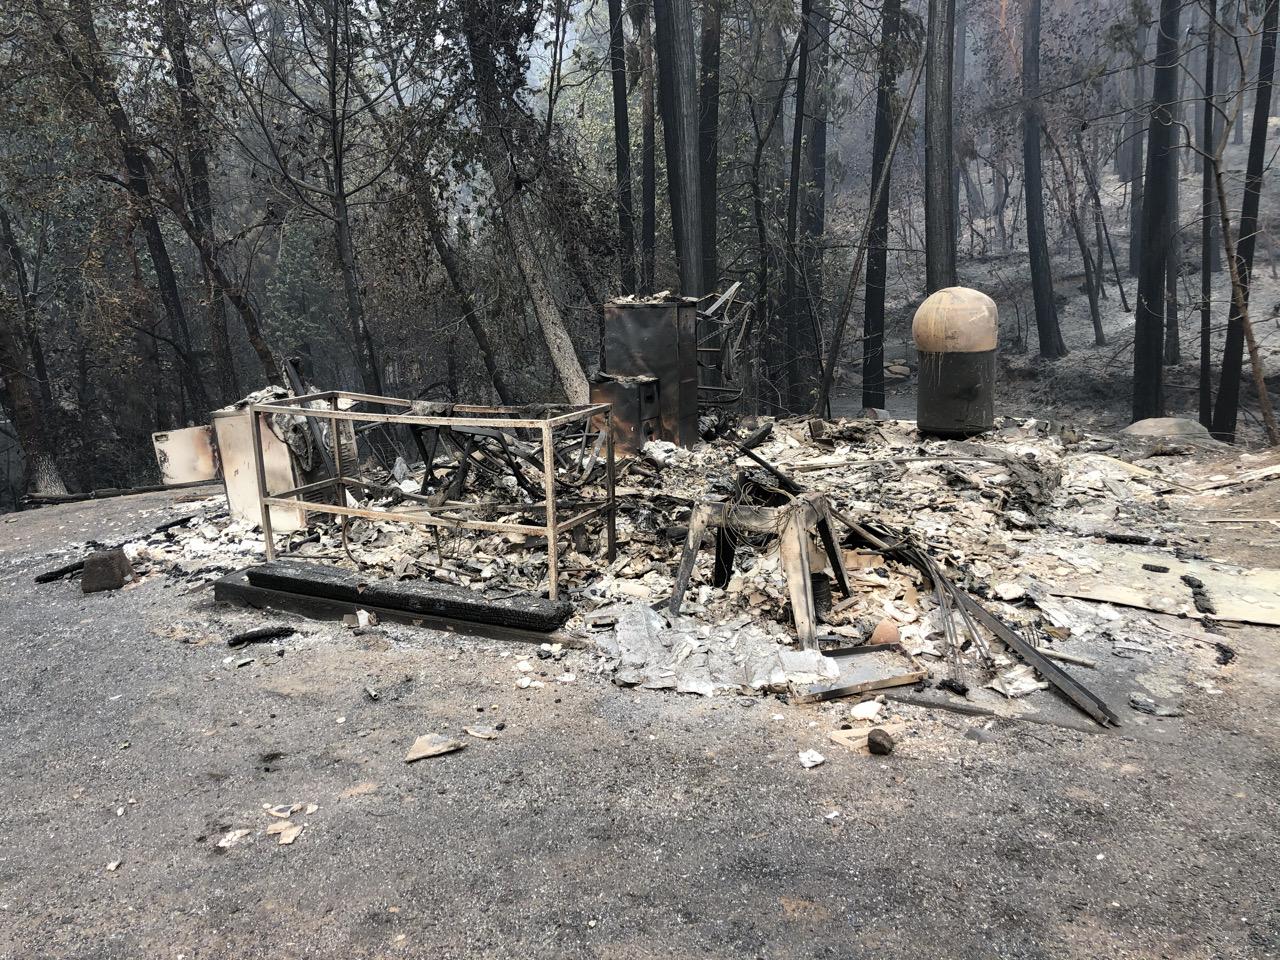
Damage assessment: destroyed